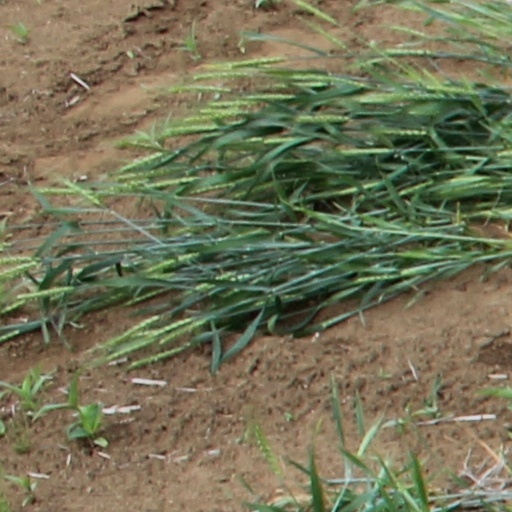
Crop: wheat